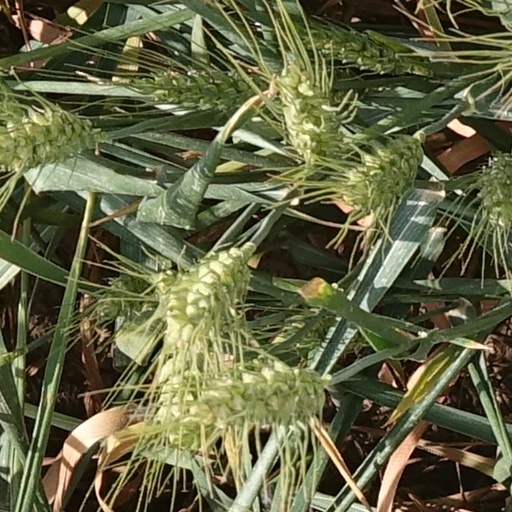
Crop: wheat